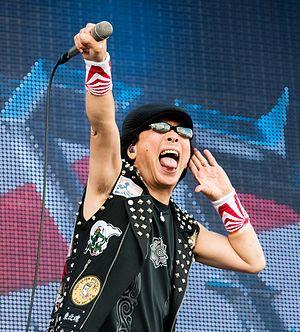
Minoru Niihara est un chanteur de heavy metal japonais, chanteur historique du groupe Loudness, aussi membre de Nishidera Minoru.